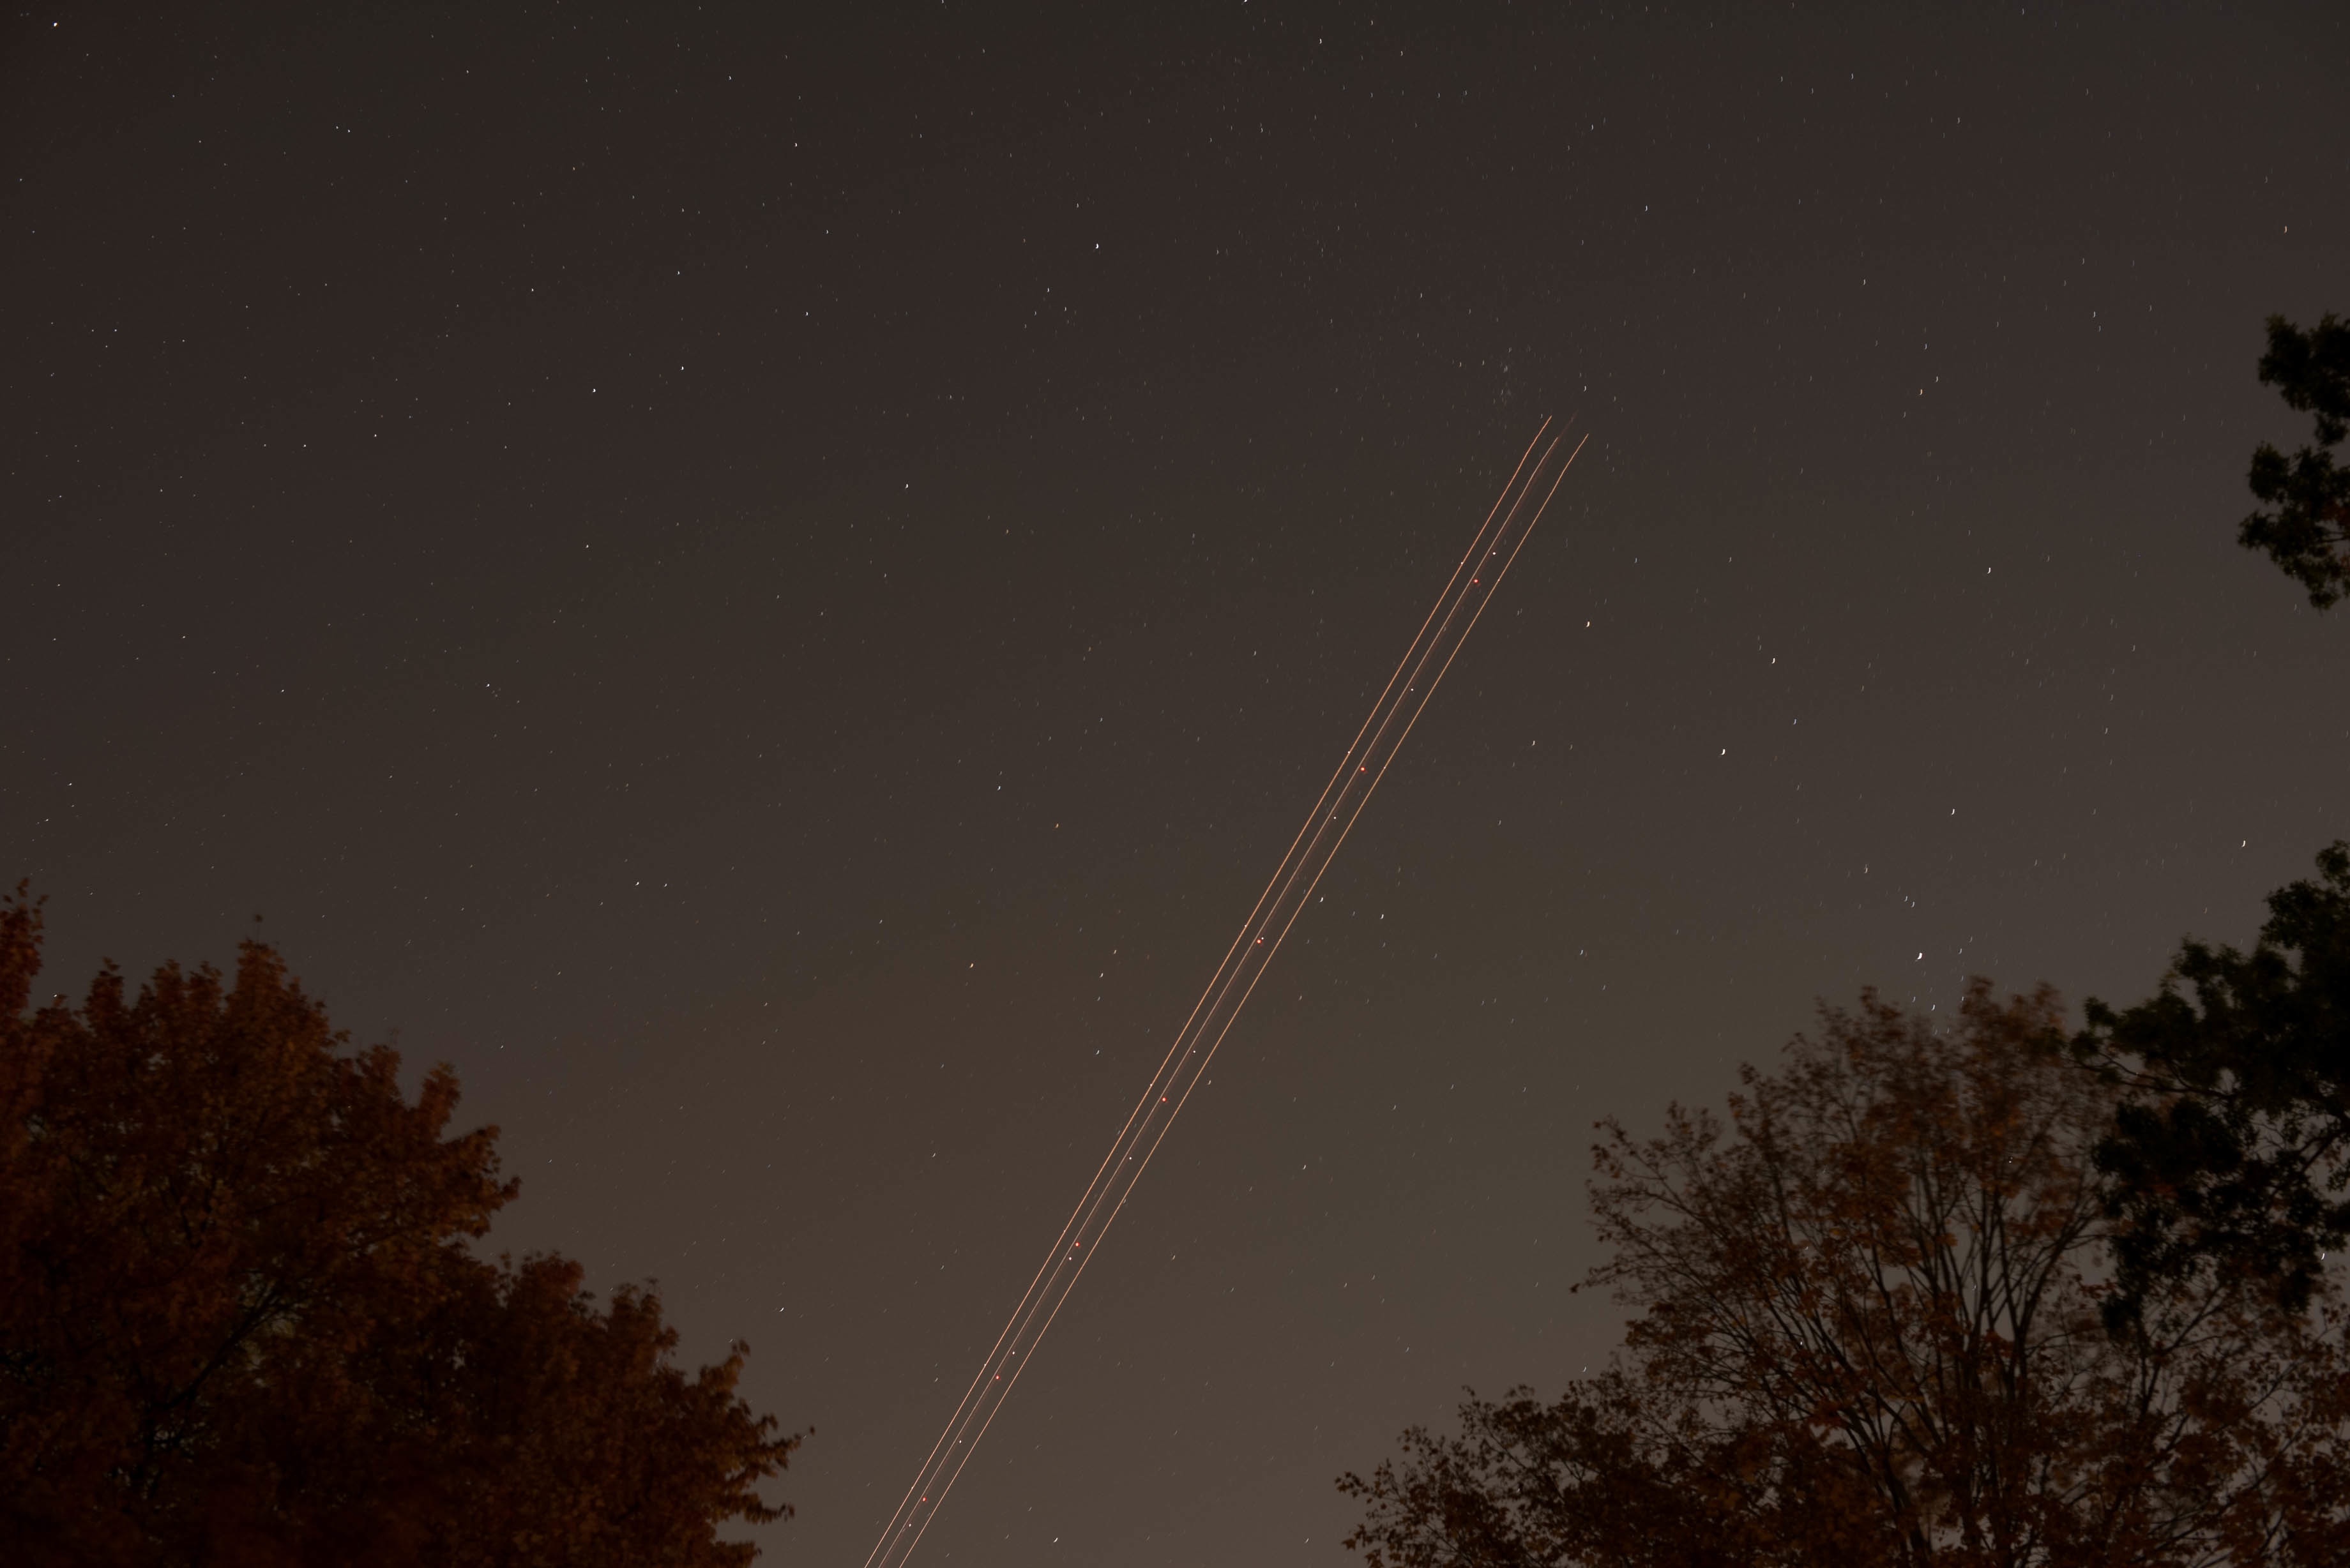
sky, night, star, atmosphere, darkness, moon, astronomy, astronomical object, atmosphere of earth